Fort Barrancas

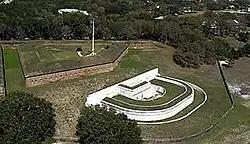
Aerial view of Fort Barrancas. The water battery is the white section.

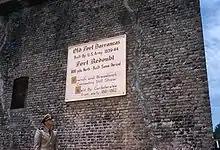
Commemorative plaque (1956)

Fort Barrancas (1839) or Fort San Carlos de Barrancas (from 1787) is a United States military fort and National Historic Landmark in the former Warrington area of Pensacola, Florida, located physically within Naval Air Station Pensacola, which was developed later around it.